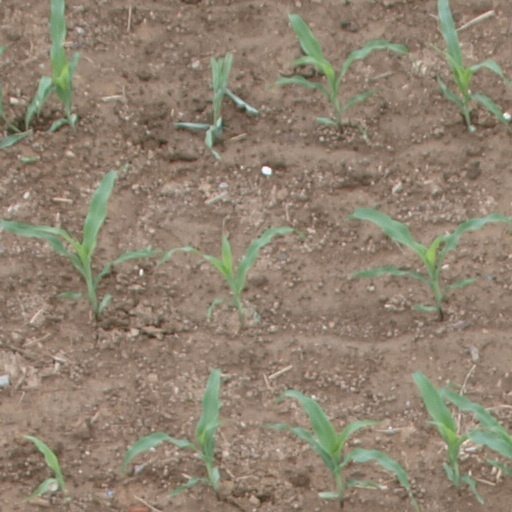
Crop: maize; corn